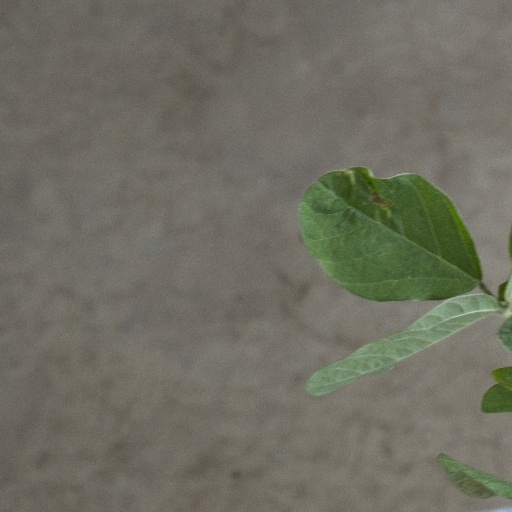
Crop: soybean